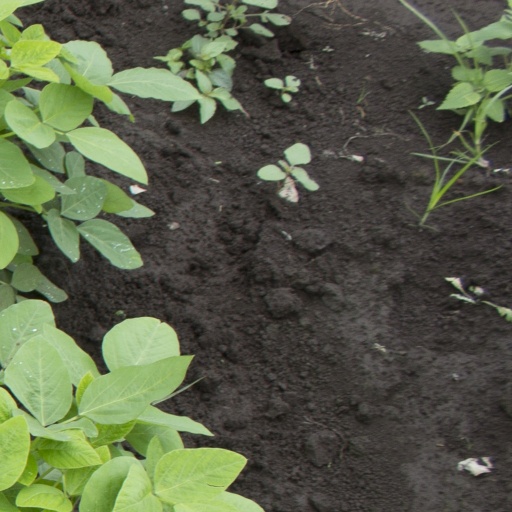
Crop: soybean